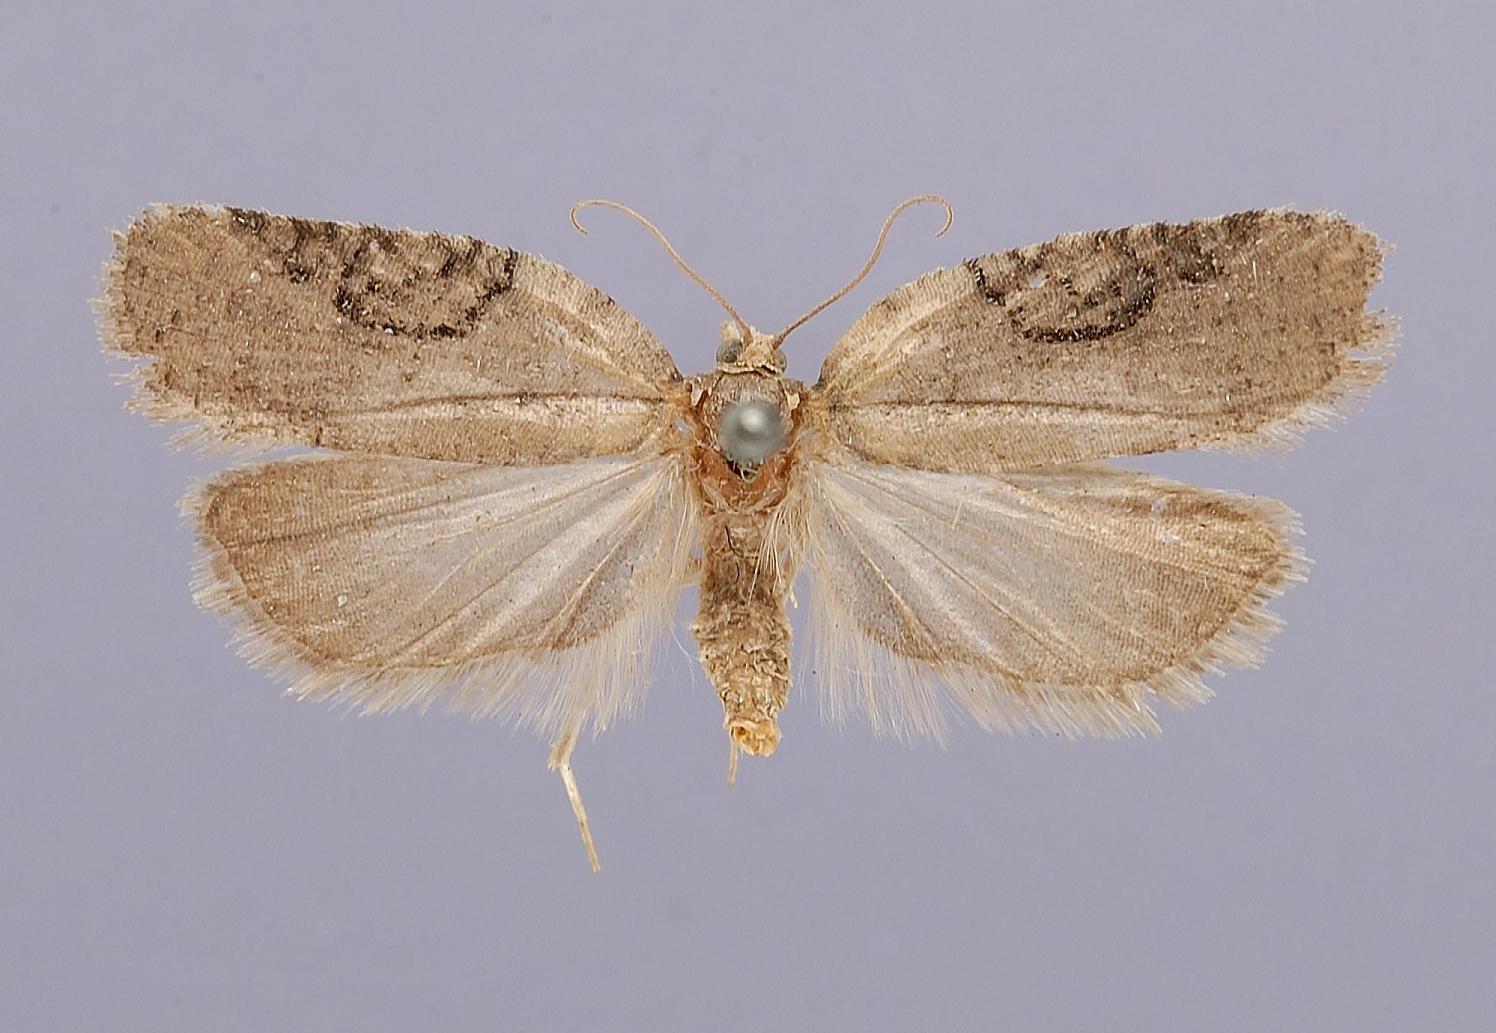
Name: Peronea chalybeana
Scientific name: Peronea chalybeana Fernald, 1882
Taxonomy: Animalia, Arthropoda, Insecta, Lepidoptera, Tortricidae
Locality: "L.I." [Long Island], New York, United States
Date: [Not Stated]